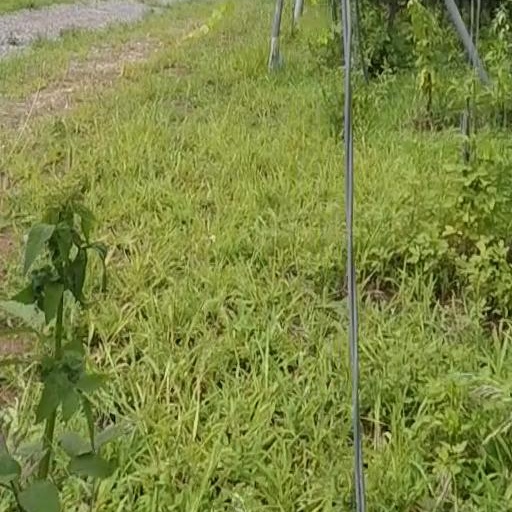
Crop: grape